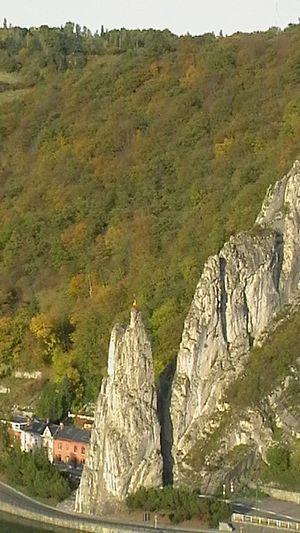
Bayard est un cheval-fée légendaire de robe baie, issu de nombreuses chansons de geste du Moyen Âge chrétien. Les plus anciennes versions remontent au XIIᵉ siècle, et figurent parmi les histoires les plus populaires jusqu'au XIXᵉ siècle. Ces textes, surtout celui des Quatre Fils Aymon, lui attribuent des qualités magiques et une origine surnaturelle : fils d'un dragon et d'une serpente, Bayard est libéré d'une île volcanique par l'enchanteur Maugis. Le roi Charlemagne le donne à Renaud de Montauban, l'aîné des quatre fils Aymon. Renommé pour sa force et son intelligence, Bayard a le pouvoir de porter les quatre fils sur son dos en même temps, pour leur permettre d'échapper à la colère du roi. Livré à Charlemagne en gage de paix, il est jeté au fond du Rhin avec une meule autour du cou. Bayard parvient à s'échapper et, selon la légende, continue depuis à errer dans la forêt ardennaise, d'où retentit son hennissement à chaque solstice d'été.